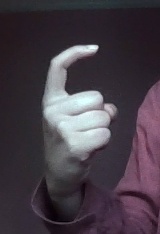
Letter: ra